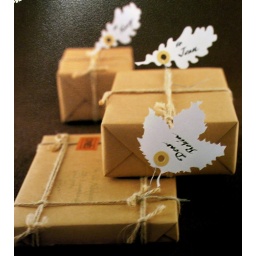
Inside#2. Parcels wrapped up in brown paper and rustic cord. You can not get any better!